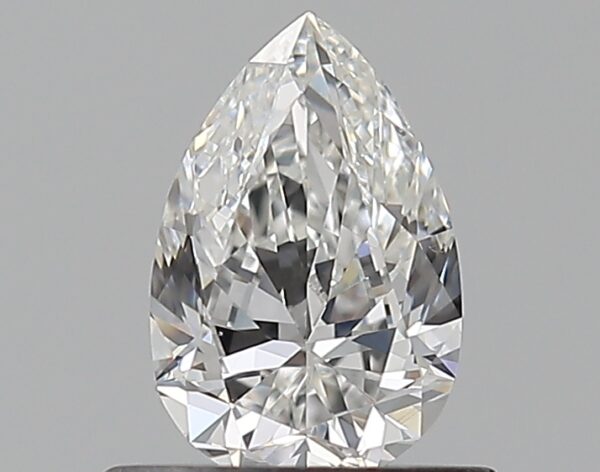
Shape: pear
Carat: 0.5
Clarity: VVS2
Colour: D
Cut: EX
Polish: EX
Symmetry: VG
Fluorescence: ST
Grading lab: GIA
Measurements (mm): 6.72 x 4.4 x 2.72